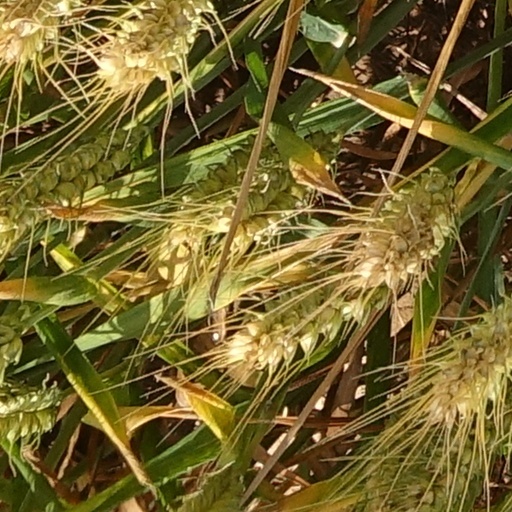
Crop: wheat